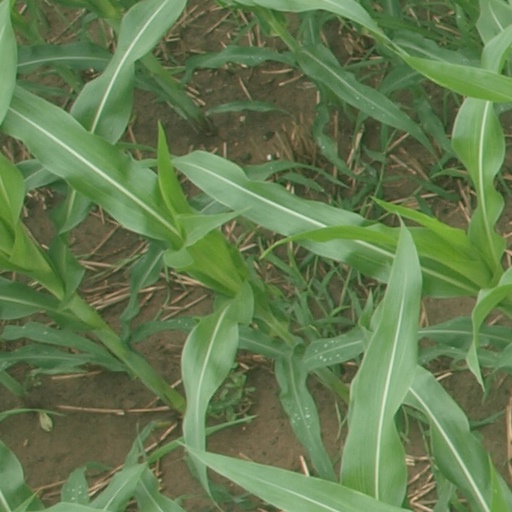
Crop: maize; corn